Ecumenical Patriarchate of Constantinople

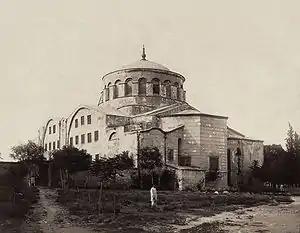
The Church of Hagia Irene was the cathedral church of the Patriarchate before Hagia Sophia was completed in 360

In 330 AD, the Roman Emperor Constantine the Great moved his residence to the town renaming it "Nova Roma", or "New Rome". Thenceforth, the importance of the church there grew, along with the influence of its bishop. Prior to the moving of the imperial capital, the bishop of Byzantium had been under the authority of the metropolitan of Heraclea, but from the 4th century on, he grew to become independent in his own right and even to exercise authority throughout what is now Greece, Asia Minor, Pontus, and Thrace. With the development of the hierarchical structure of the Church, the bishop of Constantinople came to be styled as exarch (a position superior to metropolitan). Constantinople was recognized as the fourth patriarchate at the First Council of Constantinople in 381, after Antioch, Alexandria, and Rome. The patriarch was usually appointed by Antioch.